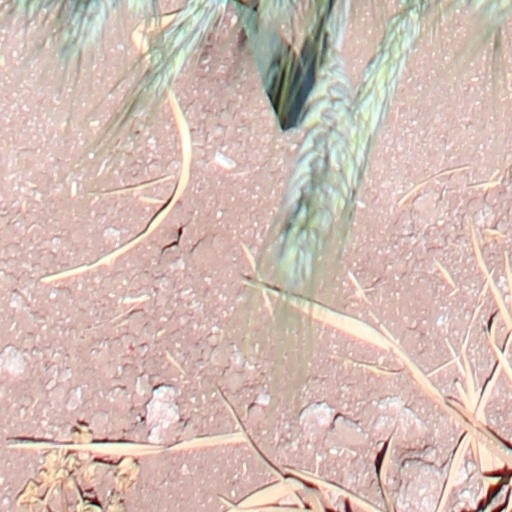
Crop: wheat